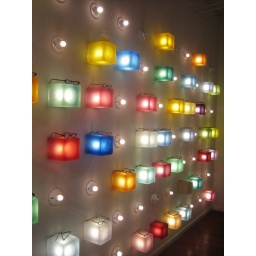
Colourful light boxes in an eye glass store in the Pearl District of Portland.